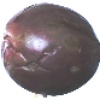
Label: Passion Fruit 1